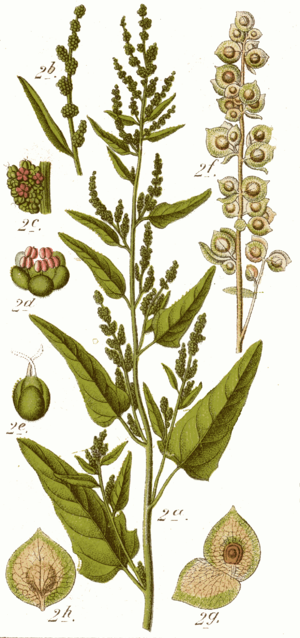
Autres noms